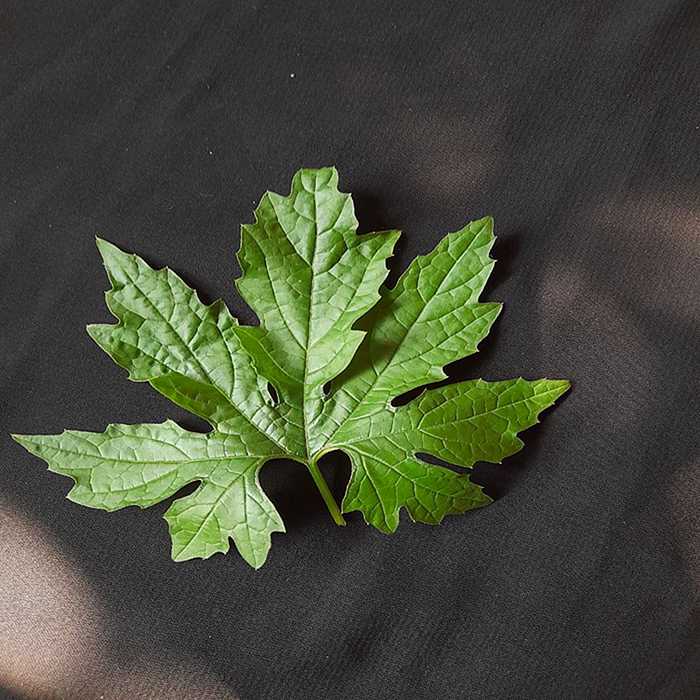
Plant: Bitter Gourd
Label: Fresh leaf